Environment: real
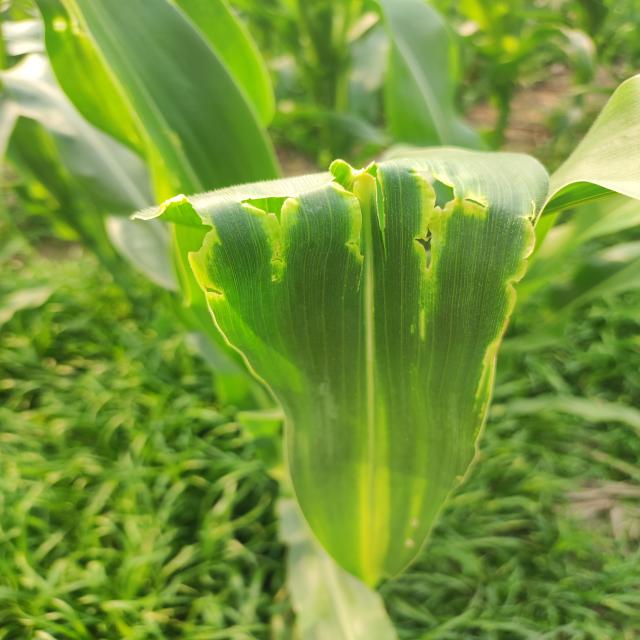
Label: fall_armyworm